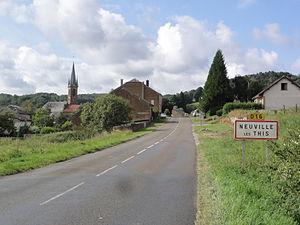
Neuville-lès-This est une commune française, située dans le département des Ardennes en région Grand Est.